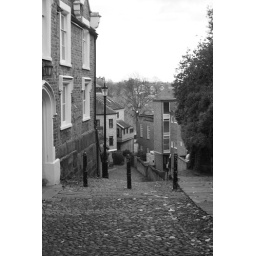
Looking down an old cobbled side street near the castle